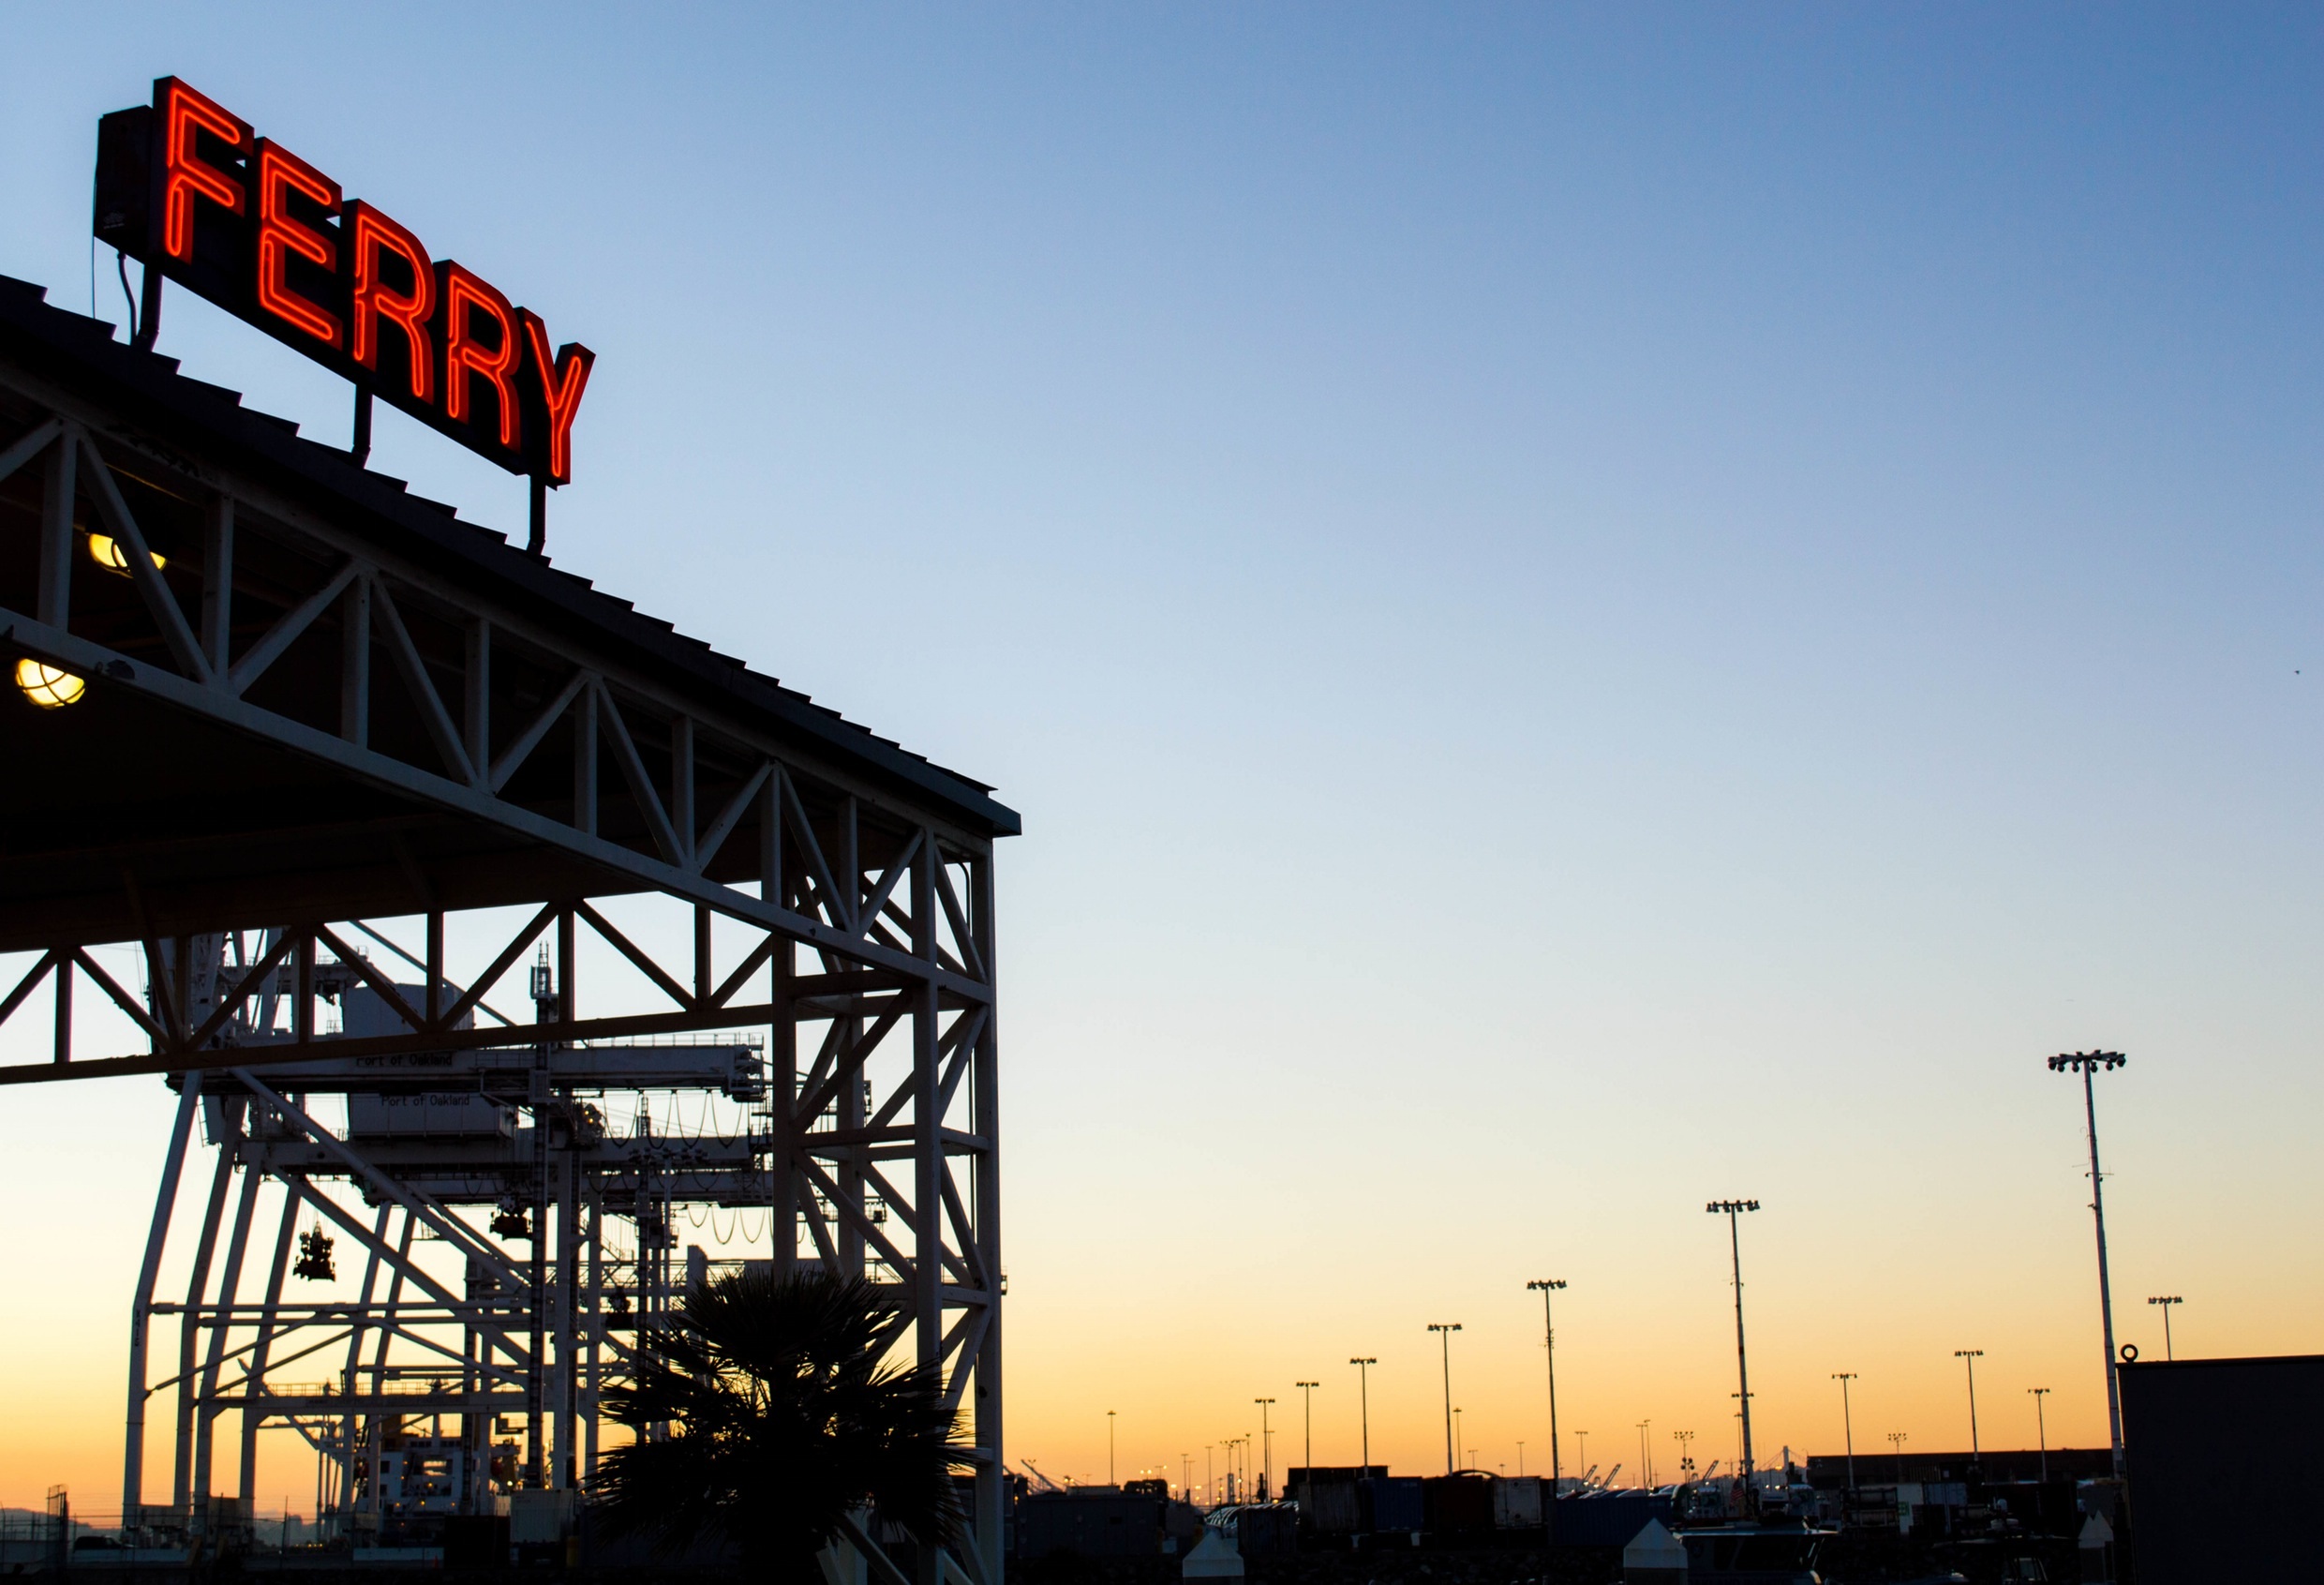
sky, sunset, dusk, transport, evening, vehicle, blue, ferry, lamp posts